Harvard Hall

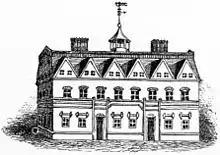
The original Harvard Hall, built in 1677, was destroyed by fire in 1764.

The present Harvard Hall replaces an earlier structure of the same name on the same site. The first Harvard Hall was built between 1674 and 1677. It was Harvard College's first brick building and replaced a decaying wooden building located a few hundred feet to the southeast. Samuel Andrew, a local Cambridge merchant and shipwright, was the master builder.